Andrea (film)

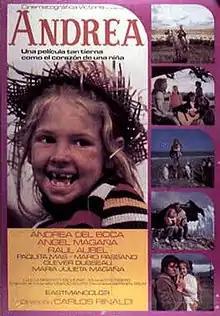

Andrea is a 1973 Argentine comedy film directed by Carlos Rinaldi, written by Ulises Petit de Murat and starring child actress Andrea Del Boca in the eponymous role. The film was scored by Tito Ribero.